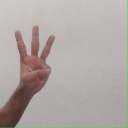
अक्षर: व